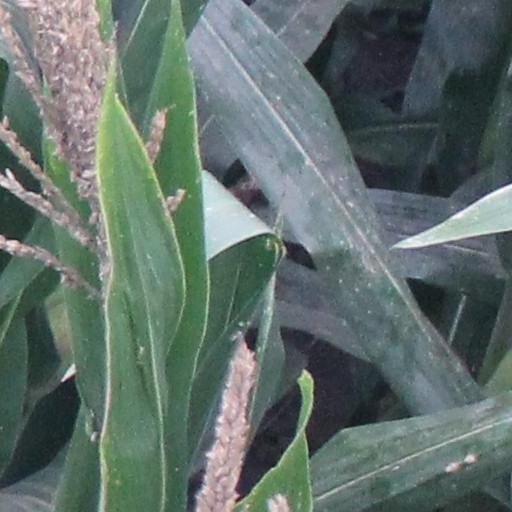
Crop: maize; corn